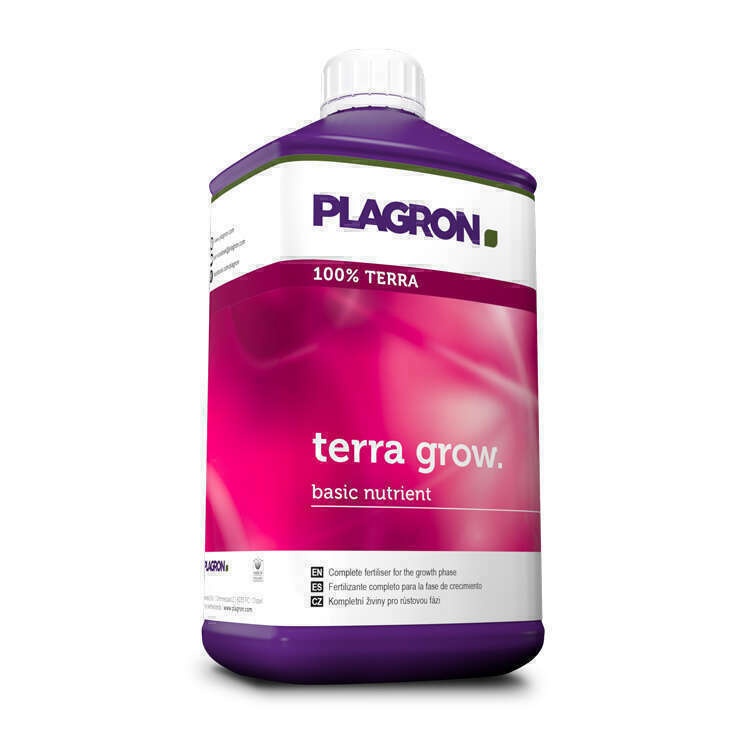
Plagron | Terra Grow
Nutrient for the growth phase, Plagron Terra Grow (2-1-3) is a mineral based plant nutrient for use during the plant’s growth phase. Dosage and use Shake well before use. Add a maximum of 5 ml (1 teaspoon) Terra Grow per 1 liter (0.265 gallon) of water (1:200) or add a maximum of 20 ml Terra Grow per 1 gallon of water. Use this solution each time the plants are irrigated during the growth phase. Over fertilization has a negative effect on the growing medium and plant quality.
Brand: Plagron
Category: Home & Garden > Lawn & Garden > Gardening > Hydroponics > Nutrients & Supplements > Nutrient Solutions